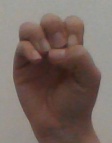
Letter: ha